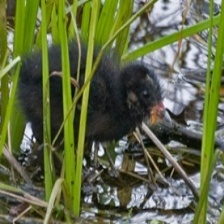
Species: SORA
Scientific name: PORZANA CAROLINA
ImageNet parent category: european_gallinule